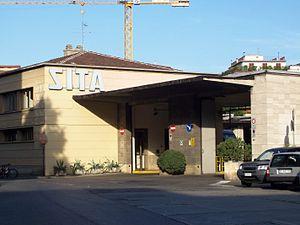
SITA-SOGIN est une société appartenant au groupe public italien de transport ferroviaire Ferrovie dello Stato qui gère le transport public routier des passagers.